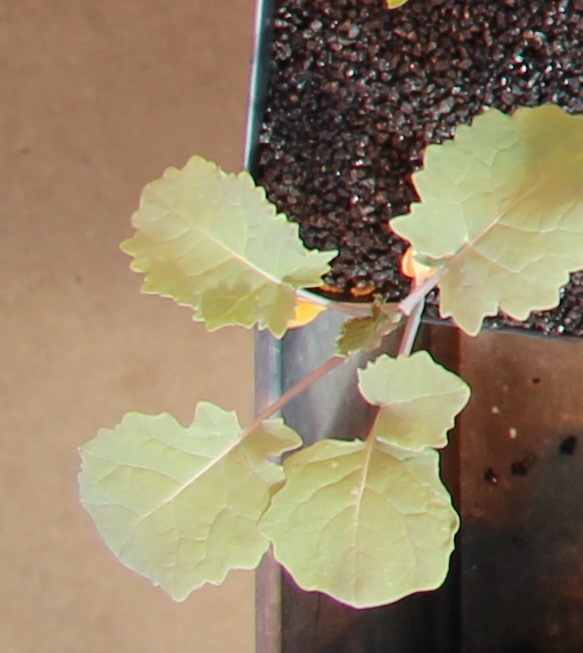
Label: Canola